IEC 60320

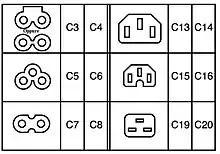
A variety of different kinds of IEC 60320 plugs and sockets

IEC 60320, entitled "Appliance couplers for household and similar general purposes", is a set of standards published by the International Electrotechnical Commission (IEC) that defines non-locking appliance couplers for connecting power supply cords to electrical appliances. These couplers are intended for use with devices operating at voltages up to 250 V (AC) and currents up to 16 A. The standard specifies various types of connectors, differentiated by shape and size, to accommodate different combinations of current ratings, temperature tolerances, and earthing requirements.